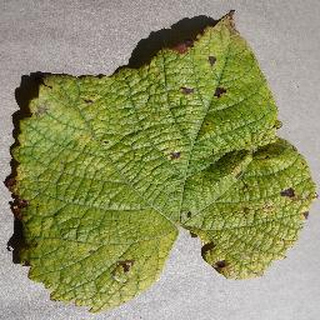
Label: grape_leaf_blight